A Hero for a Night

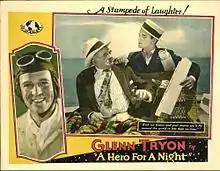
Lobby card

A Hero for a Night is a 1927 American silent comedy film directed by William James Craft and produced and distributed by Universal Pictures, cashing in on the "Lindy craze", generated by Charles Lindbergh's famous ocean crossing flight. The film stars Glenn Tryon, Patsy Ruth Miller and Burr McIntosh.